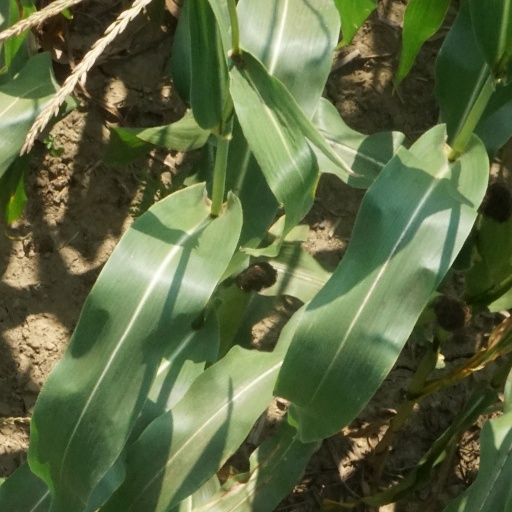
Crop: maize; corn